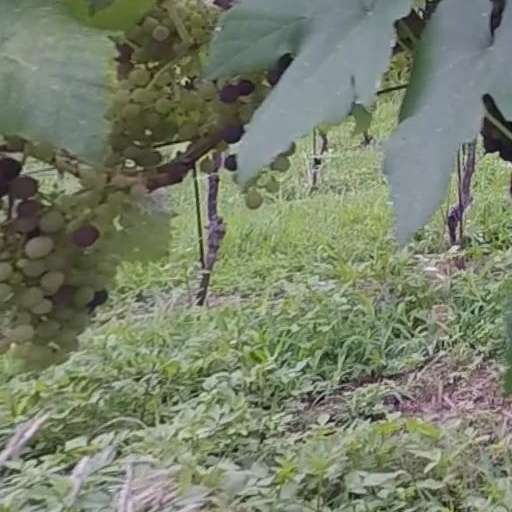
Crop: grape